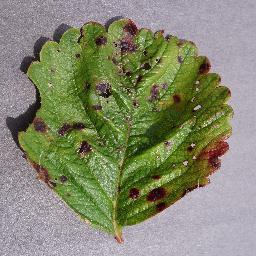
Label: Strawberry___Leaf_scorch